Andrew Ruotolo

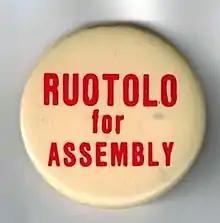
Ruotolo Campaign Button from 1985

Andrew Keogh Ruotolo II (November 5, 1952 – September 21, 1995) was an American politician who served as the Union County, New Jersey, prosecutor. He established the Union County Human Relations Commission that fought against hate crimes in the county. In 1992 he formed the Essex-Union County Auto Theft Task Force which led to a 20% reduction in motor vehicle thefts in the Newark, New Jersey, metropolitan area. He served as an Assistant United States Attorney for the District of New Jersey from 1981 to 1984.